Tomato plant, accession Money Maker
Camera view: bottom (45 deg); turntable rotation: 330 degrees
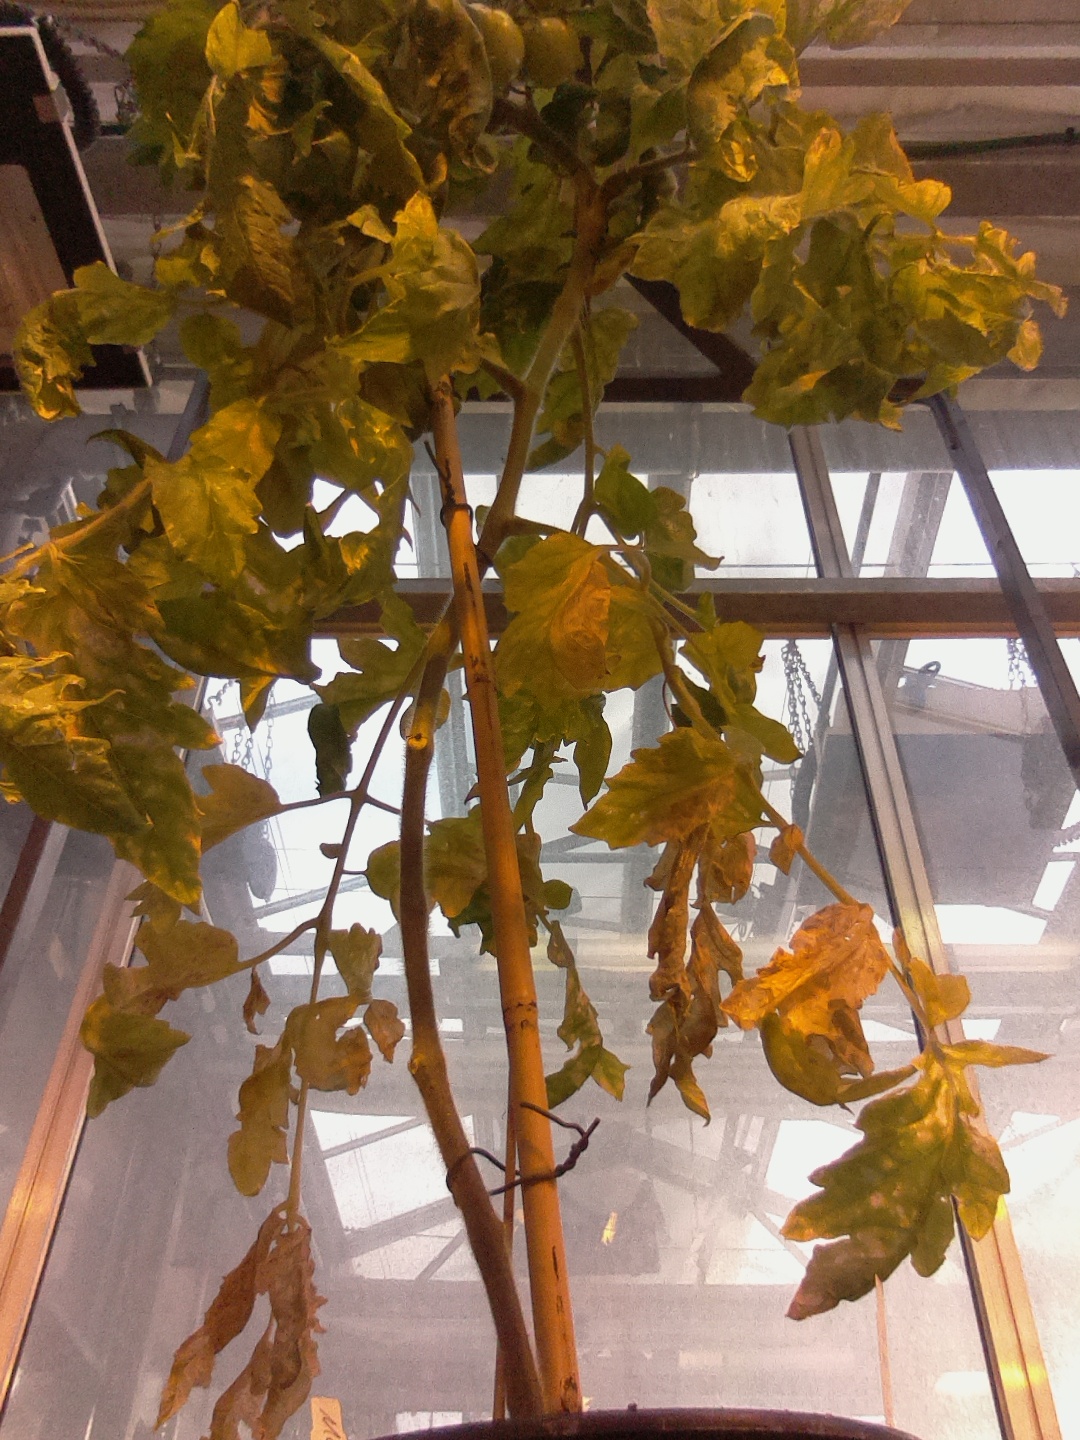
BBCH growth stage 82: 20%-30% of fruits show typical fully ripe color